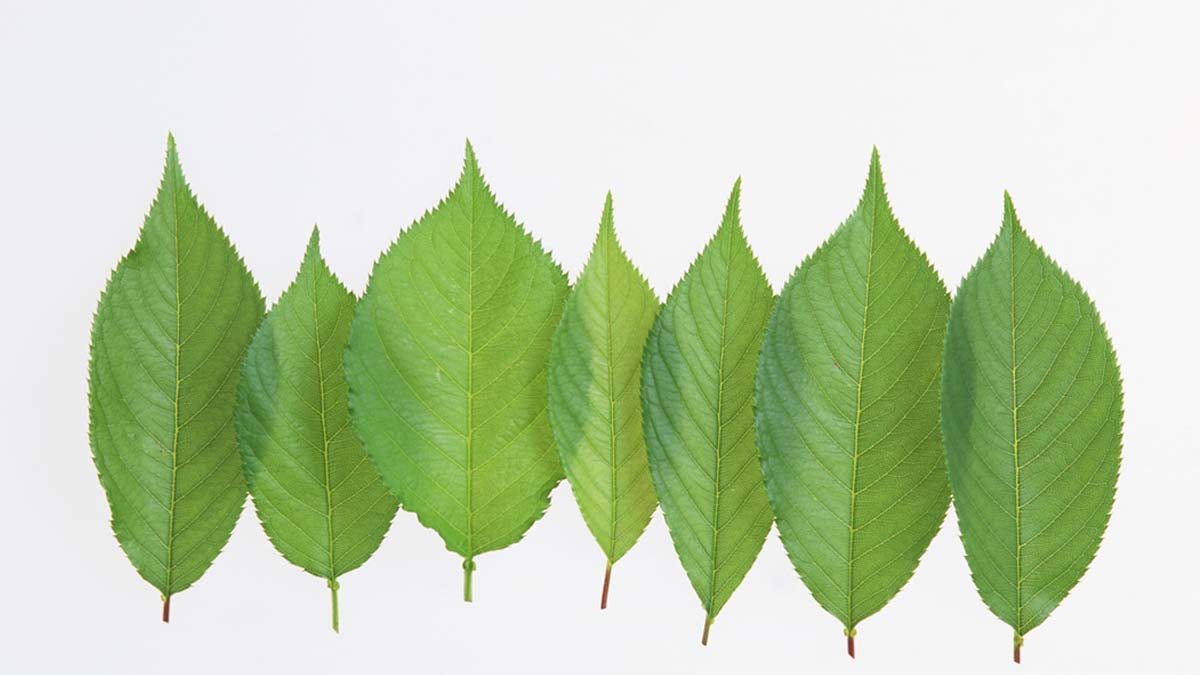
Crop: cherry
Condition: healthy